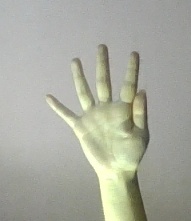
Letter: sheen